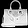
Label: Bag